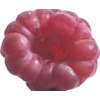
Label: raspberry